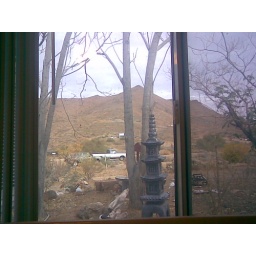
The window above my computer